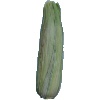
Label: Corn Husk 1